Enlighten Canberra

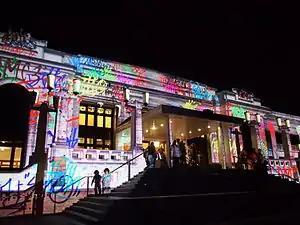

In November 2014, the ACT Government announced the Night Noodle Markets would be coming to Canberra during the Enlighten Festival in 2015. The Night Noodle Markets feature Asian-themed street-food vendors. ACT Tourism Minister Andrew Barr told media that Canberra's Night Noodle Markets were expected to host up to 25 hawker style food stalls, and that the ACT Government had committed $200,000 to bring the 2015 noodle markets to the city. Around 156,000 peoples visited the inaugural Enlighten Night Noodle Markets—of whom 24,000 visited on the opening night, far exceeding expectations.